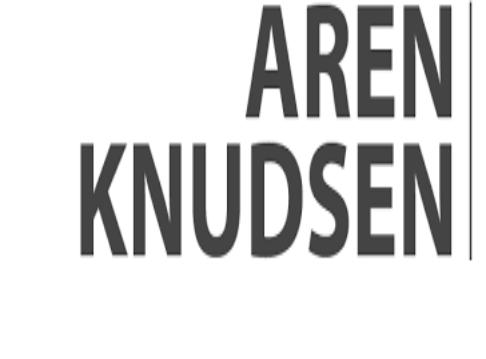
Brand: knudsen
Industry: Others